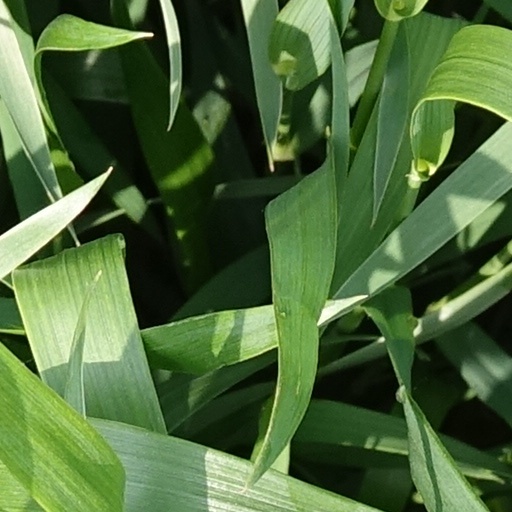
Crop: wheat